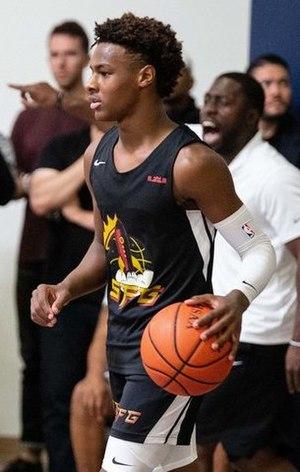
LeBron Raymone James Jr., couramment appelé Bronny James, né le 6 octobre 2004 à Cleveland est un joueur américain de basket-ball. Il évolue actuellement dans l'équipe de Sierra Canyon School située dans le quartier de Chatsworth à Los Angeles en Californie. Il est le fils aîné de LeBron James, basketteur américain évoluant dans l'équipe des Lakers de Los Angeles en National Basketball Association.